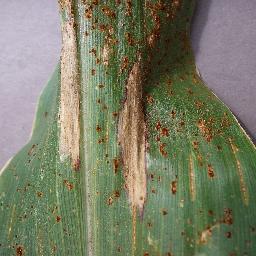
Label: Corn_(Maize)___Northern_Leaf_Blight